Luiz Felipe Scolari

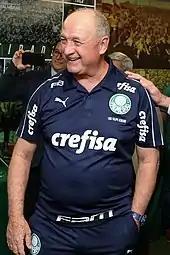
Scolari with Palmeiras in 2019

On 27 July 2018, Scolari returned to Brazilian side Palmeiras for a third time. On 2 September 2019, Scolari would be fired by club, that is under a poor performance after 2019 Copa America; in this period, Scolari gained only 23.8% of points played by Palmeiras.